William Bramley-Moore

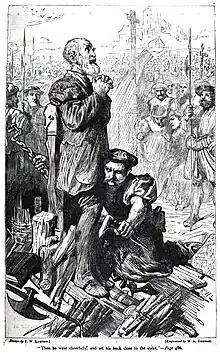
The martyrdom of Rawlins White, c.1555, from "The Book of Martyrs, revised"

Bramley-Moore married in 1865 Ella Bradshaw Jordan, third daughter of Swinfen Jordan of Clifton. They had six sons and four daughters, according to a "Who's Who" entry; but there were verifiably more sons (see below). This was a first cousin marriage: Swinfen Jordan married Louisa Pennell, one of the sisters of Seraphina, Bramley-Moore's mother. They were both among the 22 children of William Pennell, British consul in Brazil, as was "Nony" Croker who married Sir George Barrow, 2nd Baronet, adopted daughter of John Wilson Croker, who himself married the eldest of the sisters, Rosamund Carrington Pennell, in 1806.